Matt LaCosse

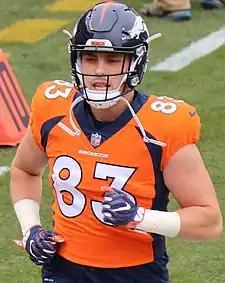
LaCosse with the Denver Broncos in 2017

Matthew Robert LaCosse (born September 21, 1992) is an American former professional football player. He was a tight end in the National Football League (NFL) for the New York Giants, Denver Broncos, and New England Patriots. He played college football at Illinois.